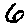
Label: 6